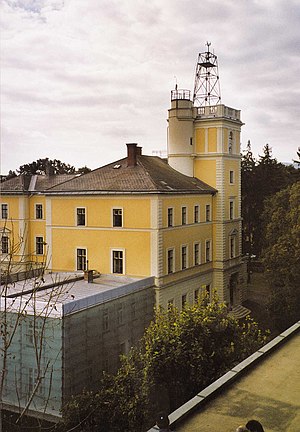
Østrigs transport / Flytrafik / Vejrtjeneste
Østrigs meteorologiske institut ZAMG
Østrigs transport omfatter vejnettet, togdriften samt flytrafikken i Østrig.